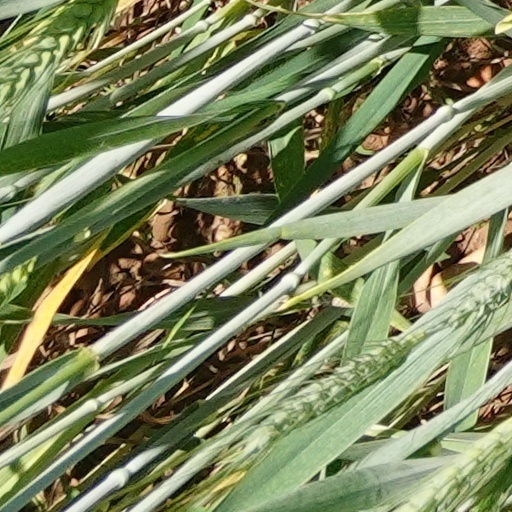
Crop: wheat